Elisenda Vives Balmaña

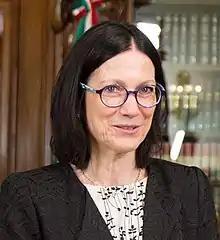
Elisenda Vives Balmaña, 2017

Elisenda Vives Balmaña is an Andorran diplomat who has served as the country's Permanent Representative to the United Nations since November 2015. She is also Andorra's ambassador to the United States, Canada and Mexico, and former ambassador to Morocco and Italy.